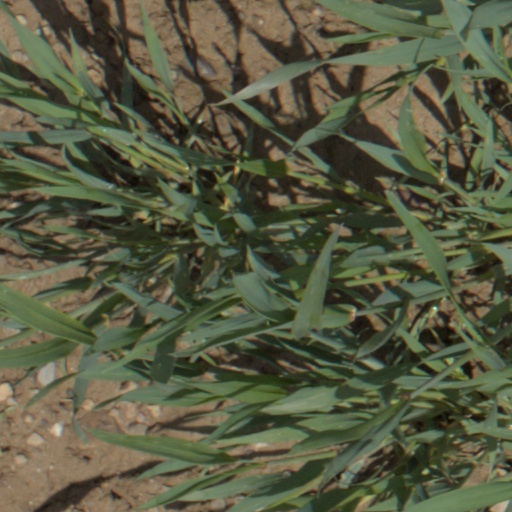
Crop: wheat